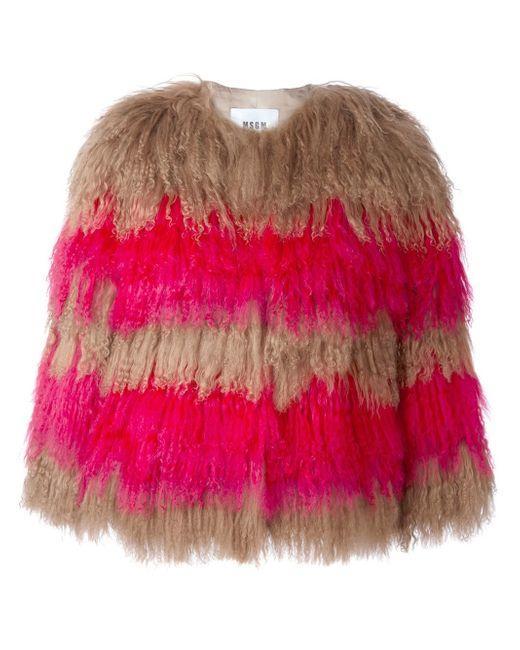
Rosa und weizenbraunes mongolisches Feder-voll bedecktes Langarmshirt